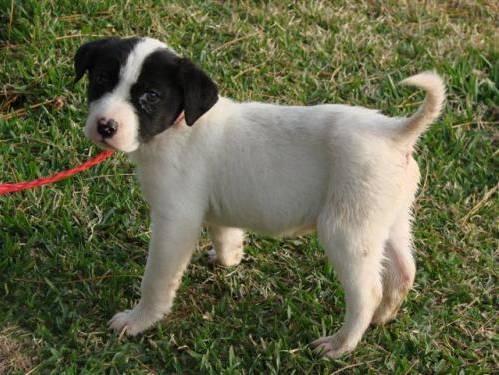
dog